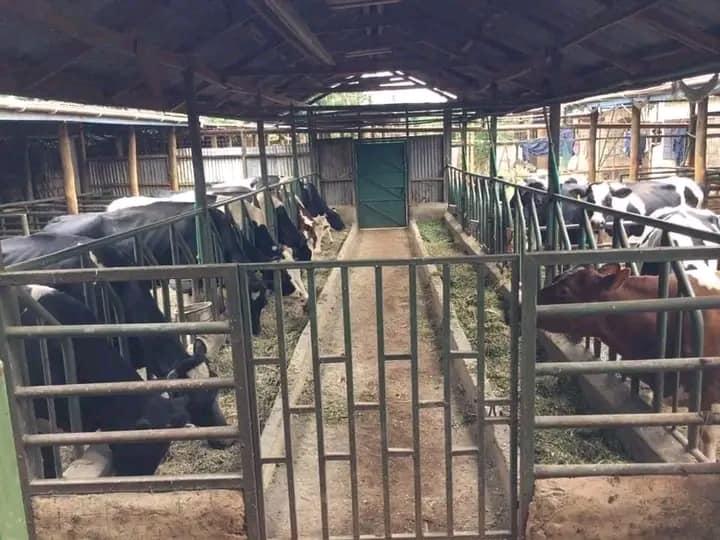
Hawa ni ngombe ambao wamefungiwa kizimbani. Ngombe hawa wanakula nyasi na tunaona kuna mabati ambayo inawakinga wasipatwe na jua na kuna milango yaonekana.